Cita en la frontera

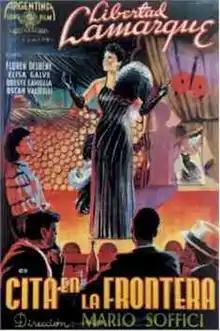

Cita en la frontera is a 1940 Argentine film of the Golden Age of Argentine cinema directed by Mario Soffici and starring Libertad Lamarque.